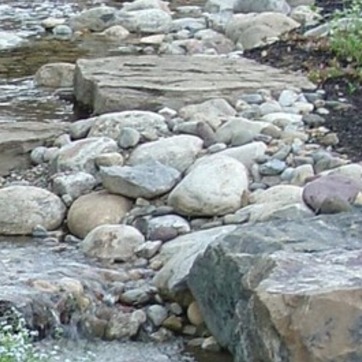
Material: stone